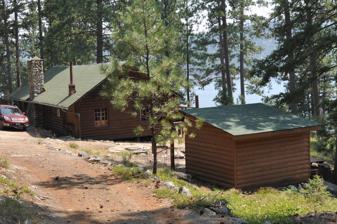
Building: El Capitan Lodge
Country: United States of America
Year built: 1935
United States historic place El Capitan Lodge U.S. National Register of Historic Places Show map of Montana Show map of the United States Location Access Rd. 1111 on the northern shore of Lake Como in the Bitterroot National Forest , near Hamilton, Montana Coordinates 46°3′56″N 114°14′42″W / 46.06556°N 114.24500°W / 46.06556; -114.24500 Area less than one acre Built 1935 Architect Kramis, N.J. Architectural style Rustic NRHP reference No. 90001792 Added to NRHP November 29, 1990 The El Capitan Lodge is a Rustic -style lodge built in 1935 on Lake Como in the Bitterroot National Forest in Ravalli County, Montana .  It was listed on the National Register of Historic Places in 1990. It was "designed by N.J. Kramis and other charter members of the Hamilton Hikers' Club." References